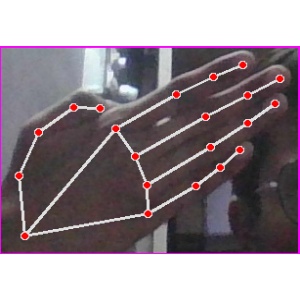
अक्षर: घ